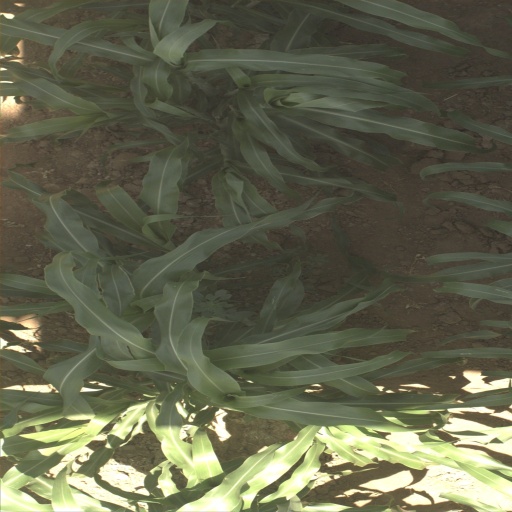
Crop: sorghum